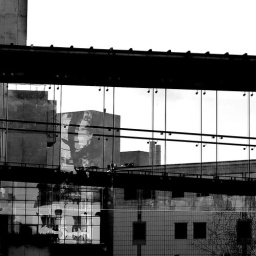
Reflections of trees and sky in various vertical glass elements of the newer University buildings (namely the EDU and ZICER covered bridges).